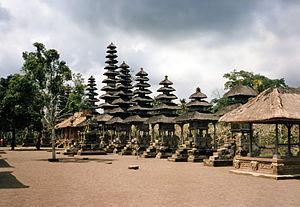
Temple Taman Ayun, Mengwi, Bali, Indonésie
Mengwi est une kelurahan de la province de Bali en Indonésie.